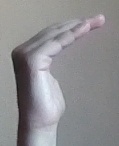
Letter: haa